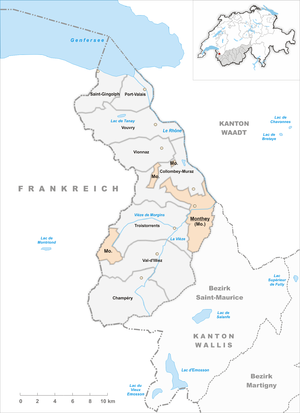
Monthey est une commune suisse du canton du Valais, située dans le Chablais, au pied des dents du Midi. La ville est le chef-lieu du district de Monthey et se trouve à l'entrée de la vallée du Rhône. En 2018, la ville compte 17 785 habitants, ce qui en fait la troisième commune du canton en termes de population après Sion et Martigny. Monthey est surtout connue pour son carnaval, l'un des plus grands de Suisse romande, et son site chimique qui abrite divers entreprises internationales. Elle bénéficie également de sa proximité avec les Portes du Soleil, dans le val d'Illiez.